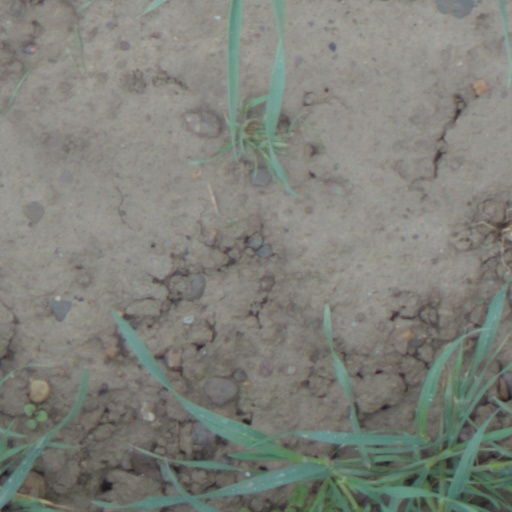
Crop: wheat